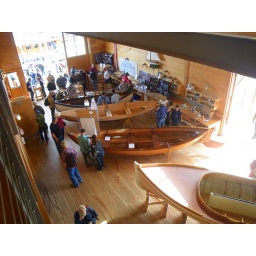
Shed in boat house where John & Susan built "Maude"